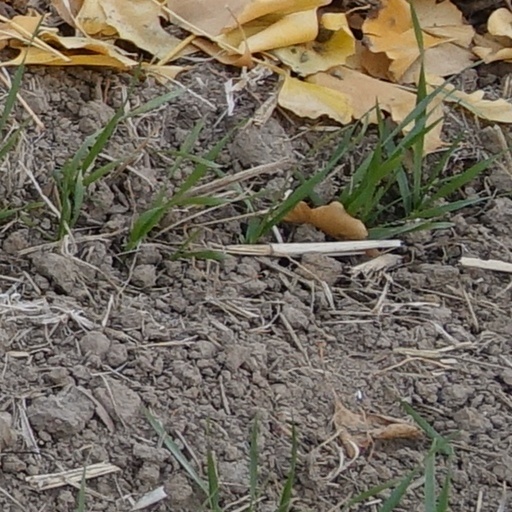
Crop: wheat